Thomas Leuluai

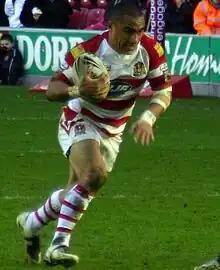
Leuluai playing for the Wigan Warriors in 2008

On 9 May 2008 Leuluai played for New Zealand against Australia at the Sydney Cricket Ground in the Centenary Test, which took place 100 years to the day after the New Zealand 'All Golds' first met Australia.